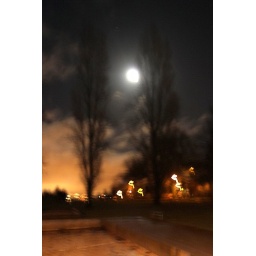
blue and change of colour in sky